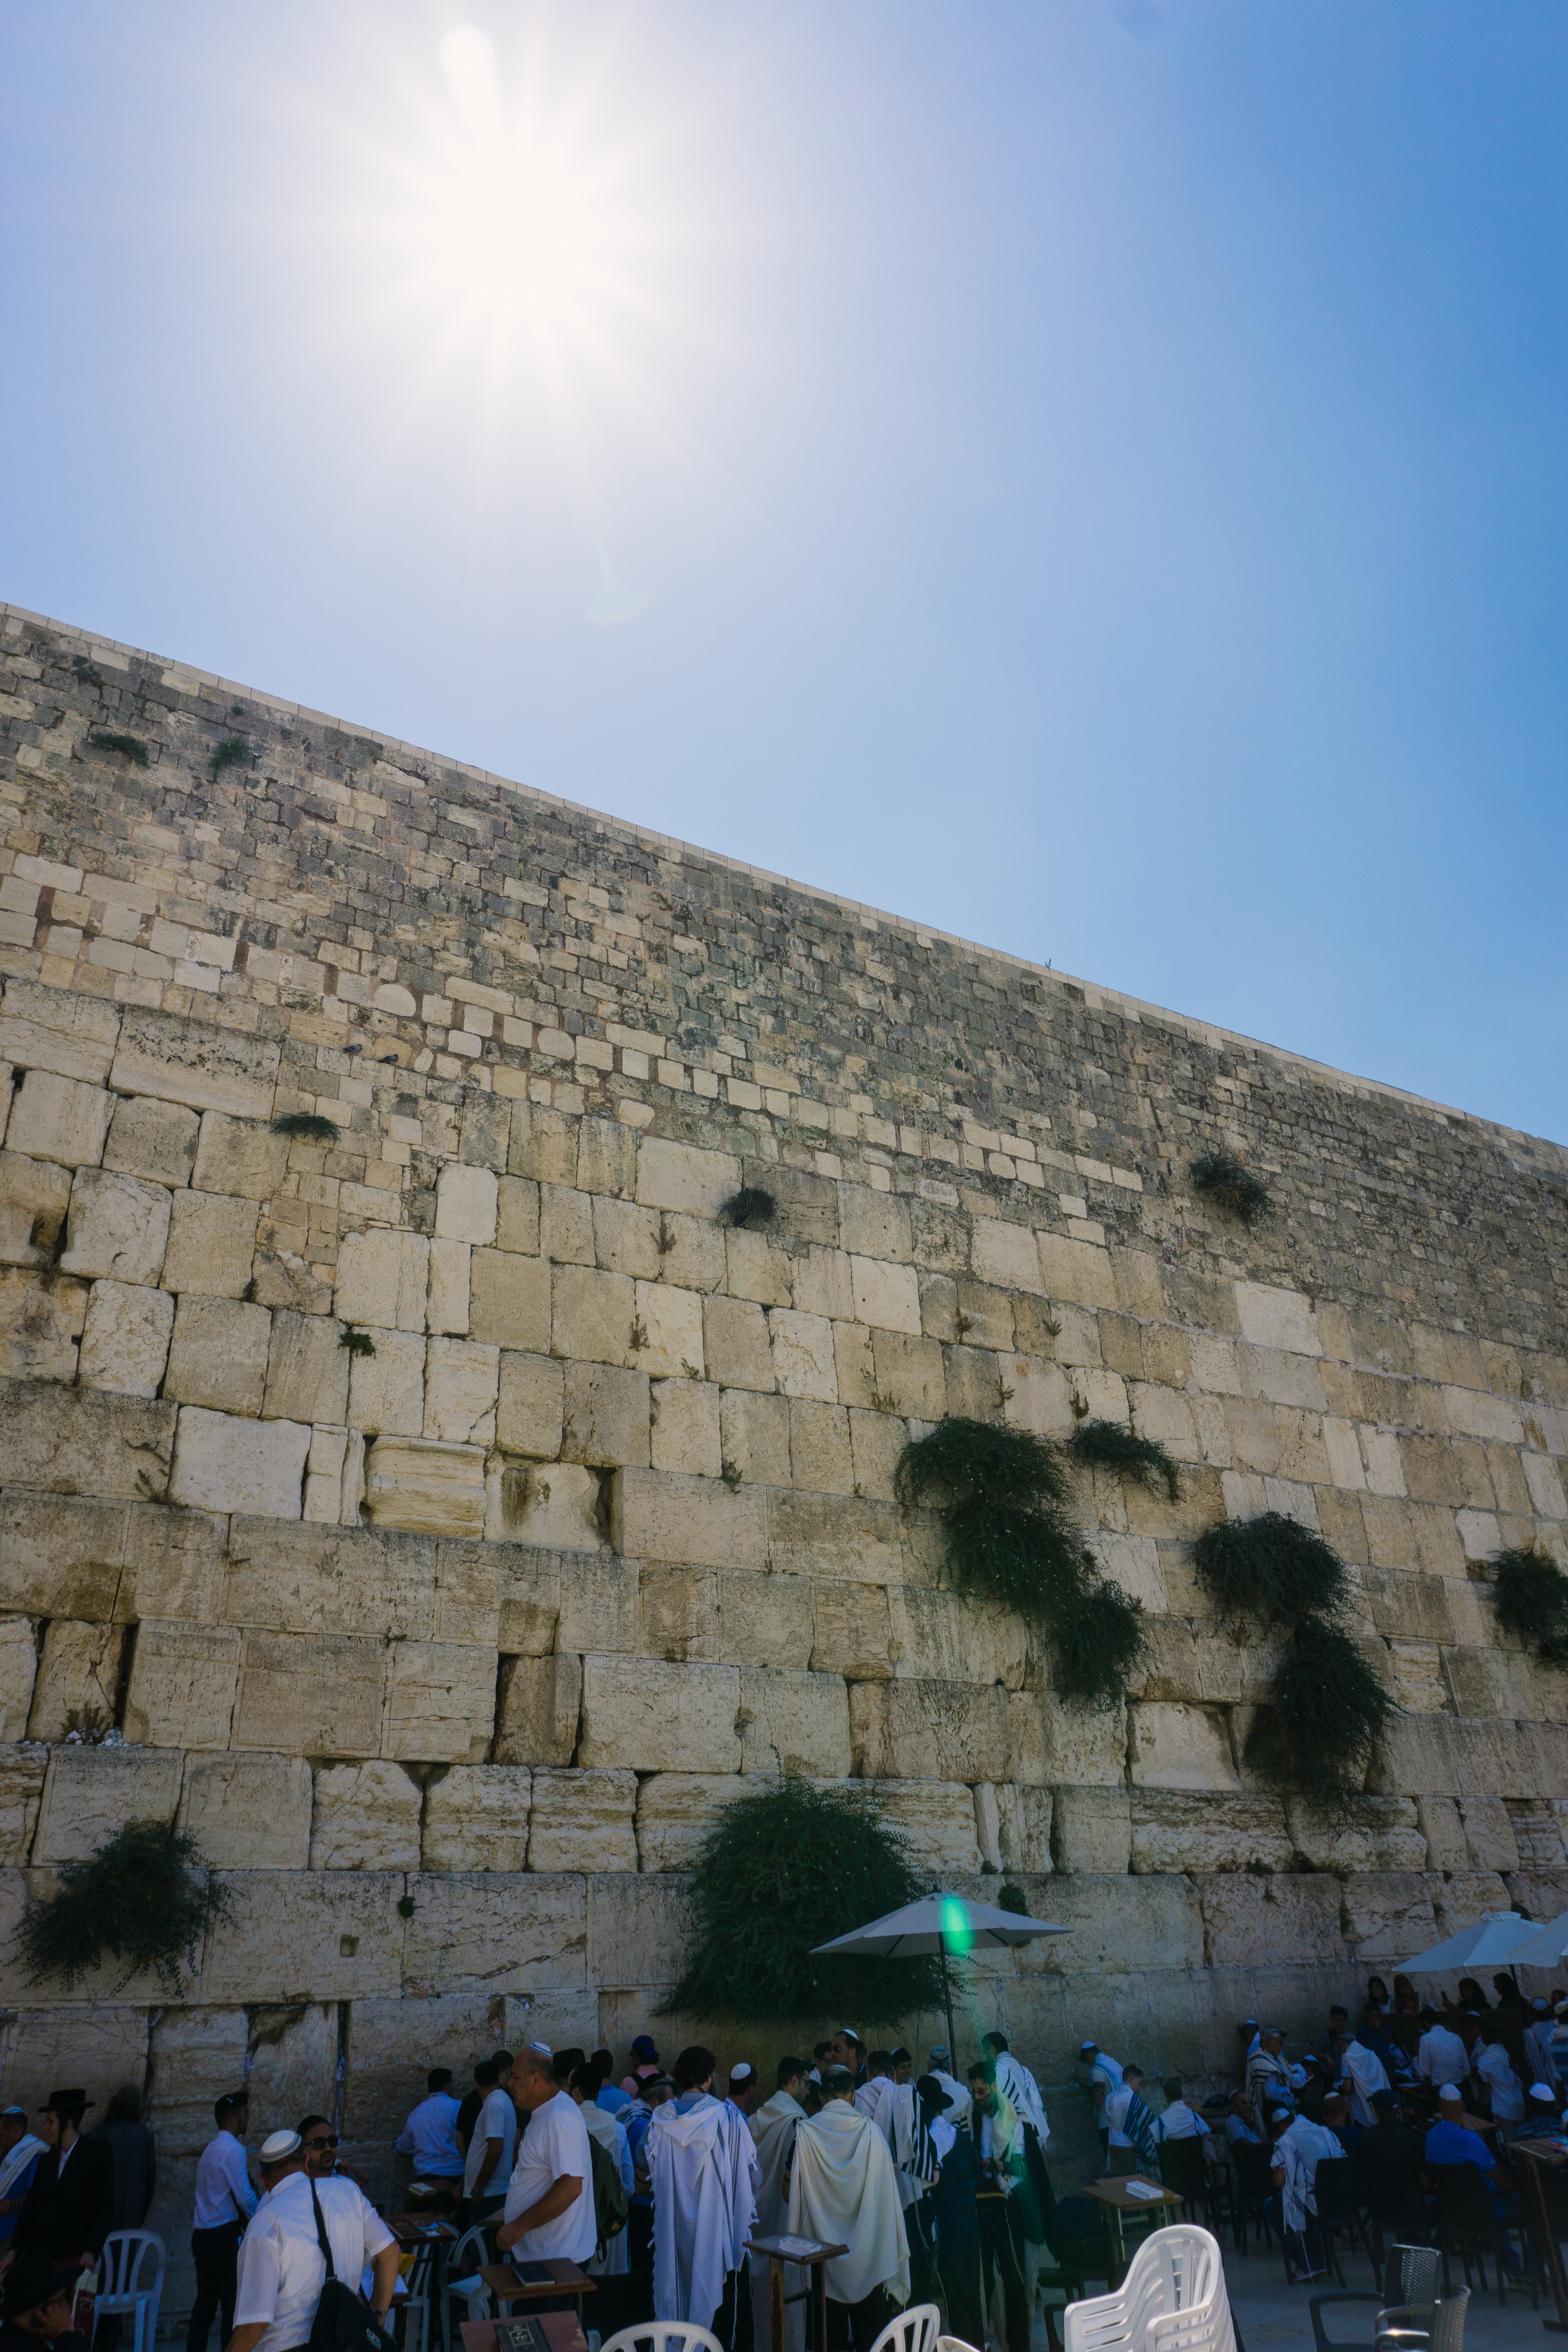
monument, travel, tourism, temple, ruins, archaeological site, ancient history, human settlement